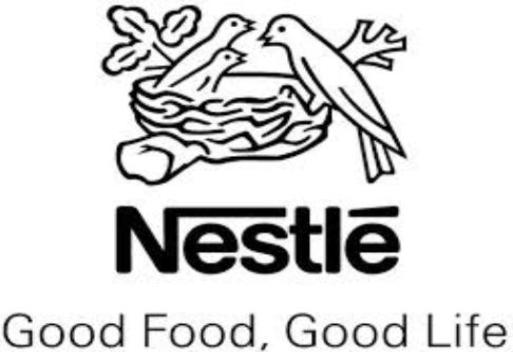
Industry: Food